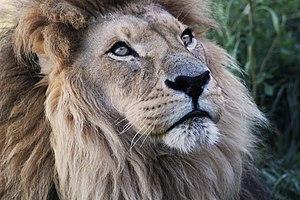
Dondon et Tsavo partagent un large enclos avec un tunnel traversant
Le Parc Animalier d'Auvergne, anciennement appelé Parc Animalier du Cézallier, est un parc zoologique français créé en 1984 avec pour thématique les animaux des sommets du monde. Il est situé dans le massif du Cézallier, à Ardes-sur-Couze, dans le département du Puy-de-Dôme.